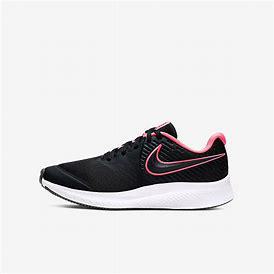
Brand: Nike
Model: Star Runner 2